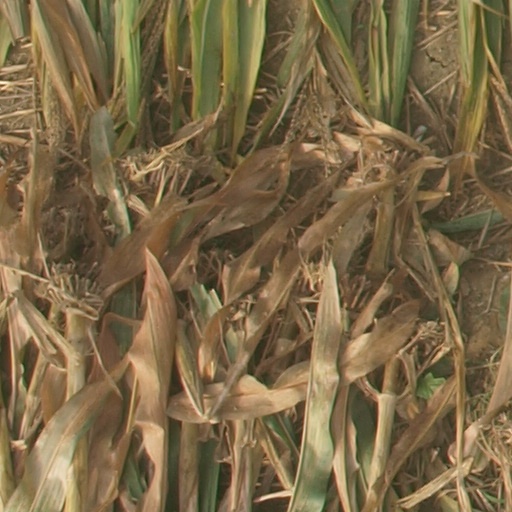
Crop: maize; corn